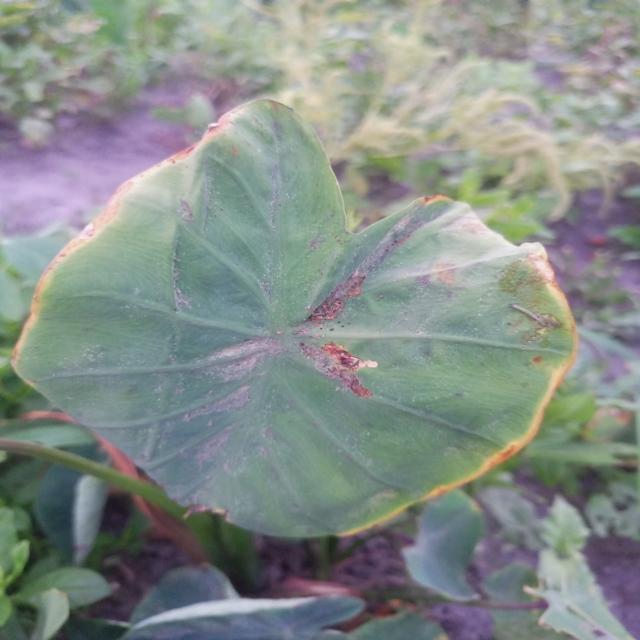
Label: Mid_Blight